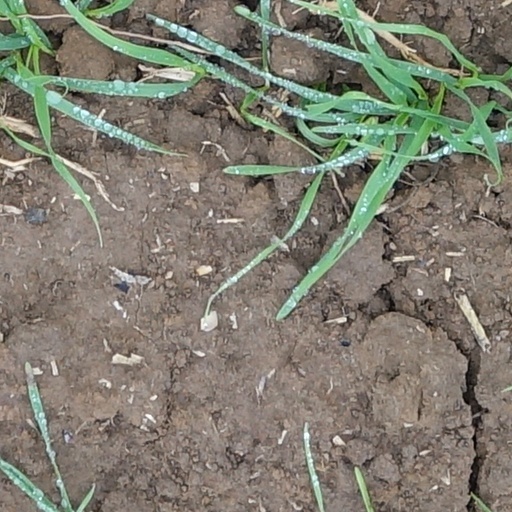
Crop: wheat